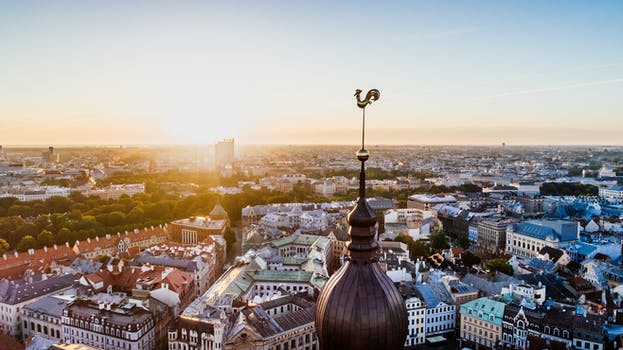
Label: No Watermark